Rise Against

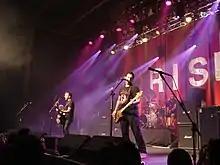
Rise Against performing in 2011

"Endgame" is notable for being the first album to establish Rise Against's stance on homophobia with the third song on the album, "Make It Stop (September's Children)," which references the September 2010 suicides of teenagers in the LGBT community. Upon the album's release, the band put a message on their website inviting listeners to apply the songs' messages to current events, in addition to those on which they were originally based.